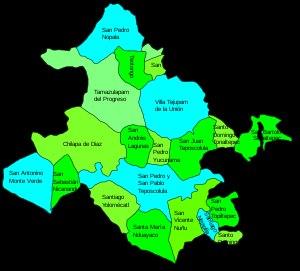
San Pedro Nopala est une municipalité de l'État d'Oaxaca au Mexique.